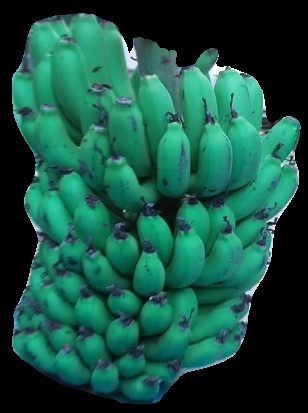
Variety: pachbale
Grade: grade2